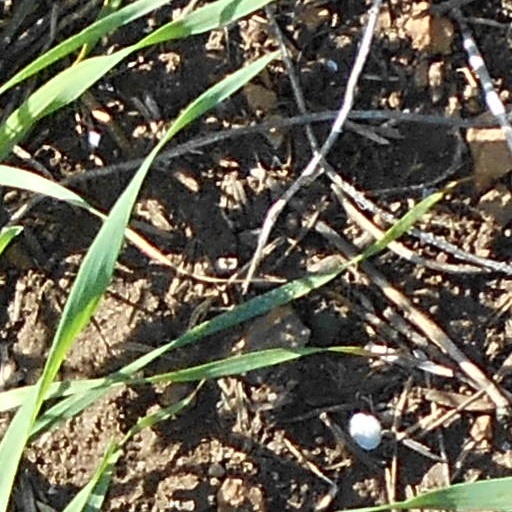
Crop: wheat